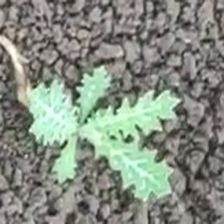
Weed species: Bilayat_(Mexicana_Argemone)